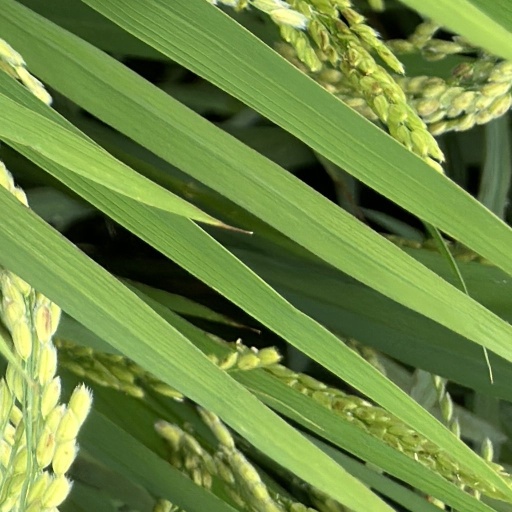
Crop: rice